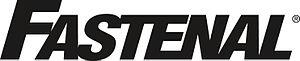
Fastenal est une entreprise de fournitures industrielles américaine qui fait partie de l'indice NASDAQ-100.